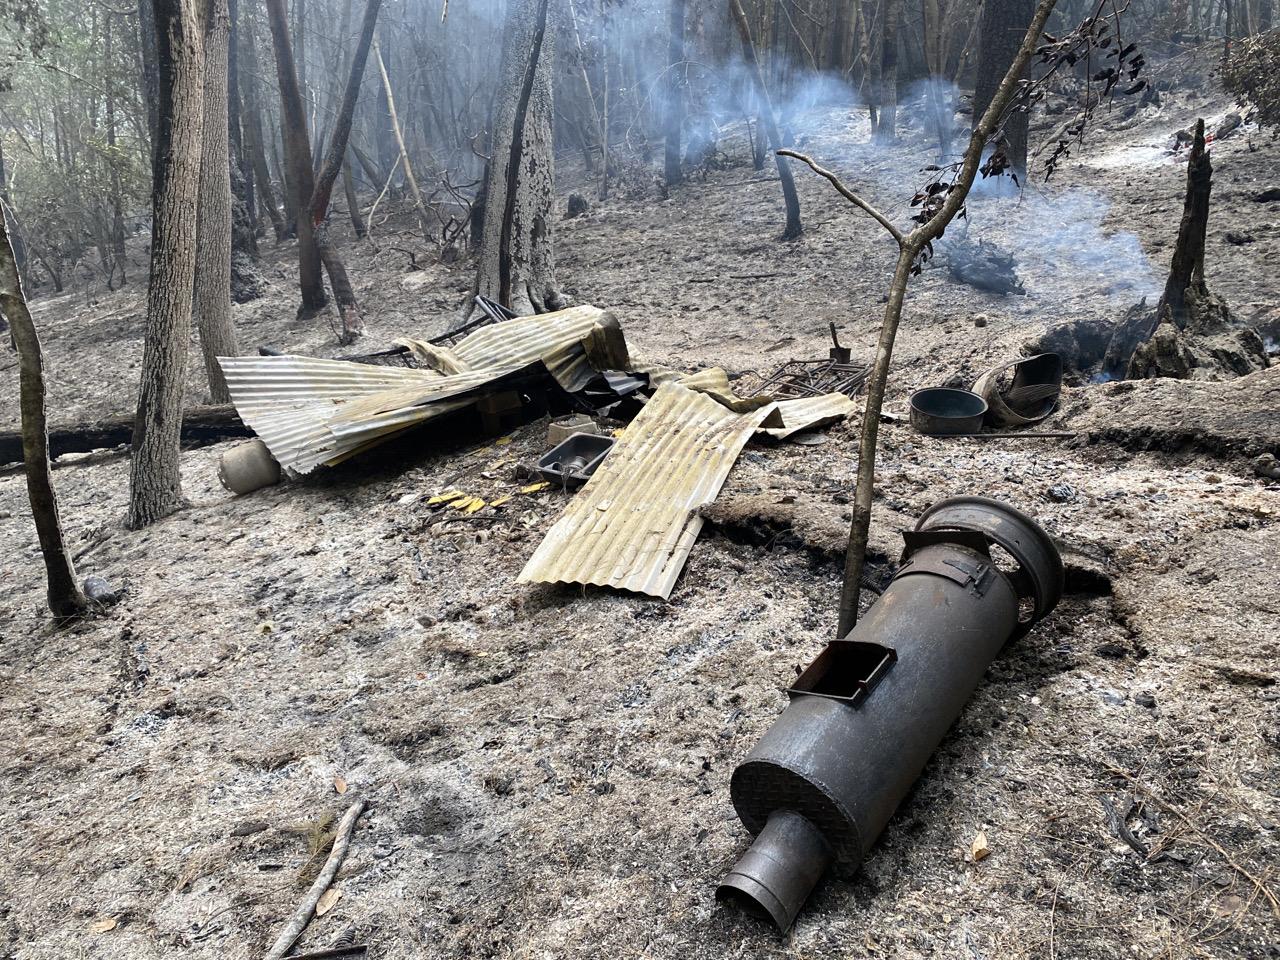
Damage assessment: destroyed